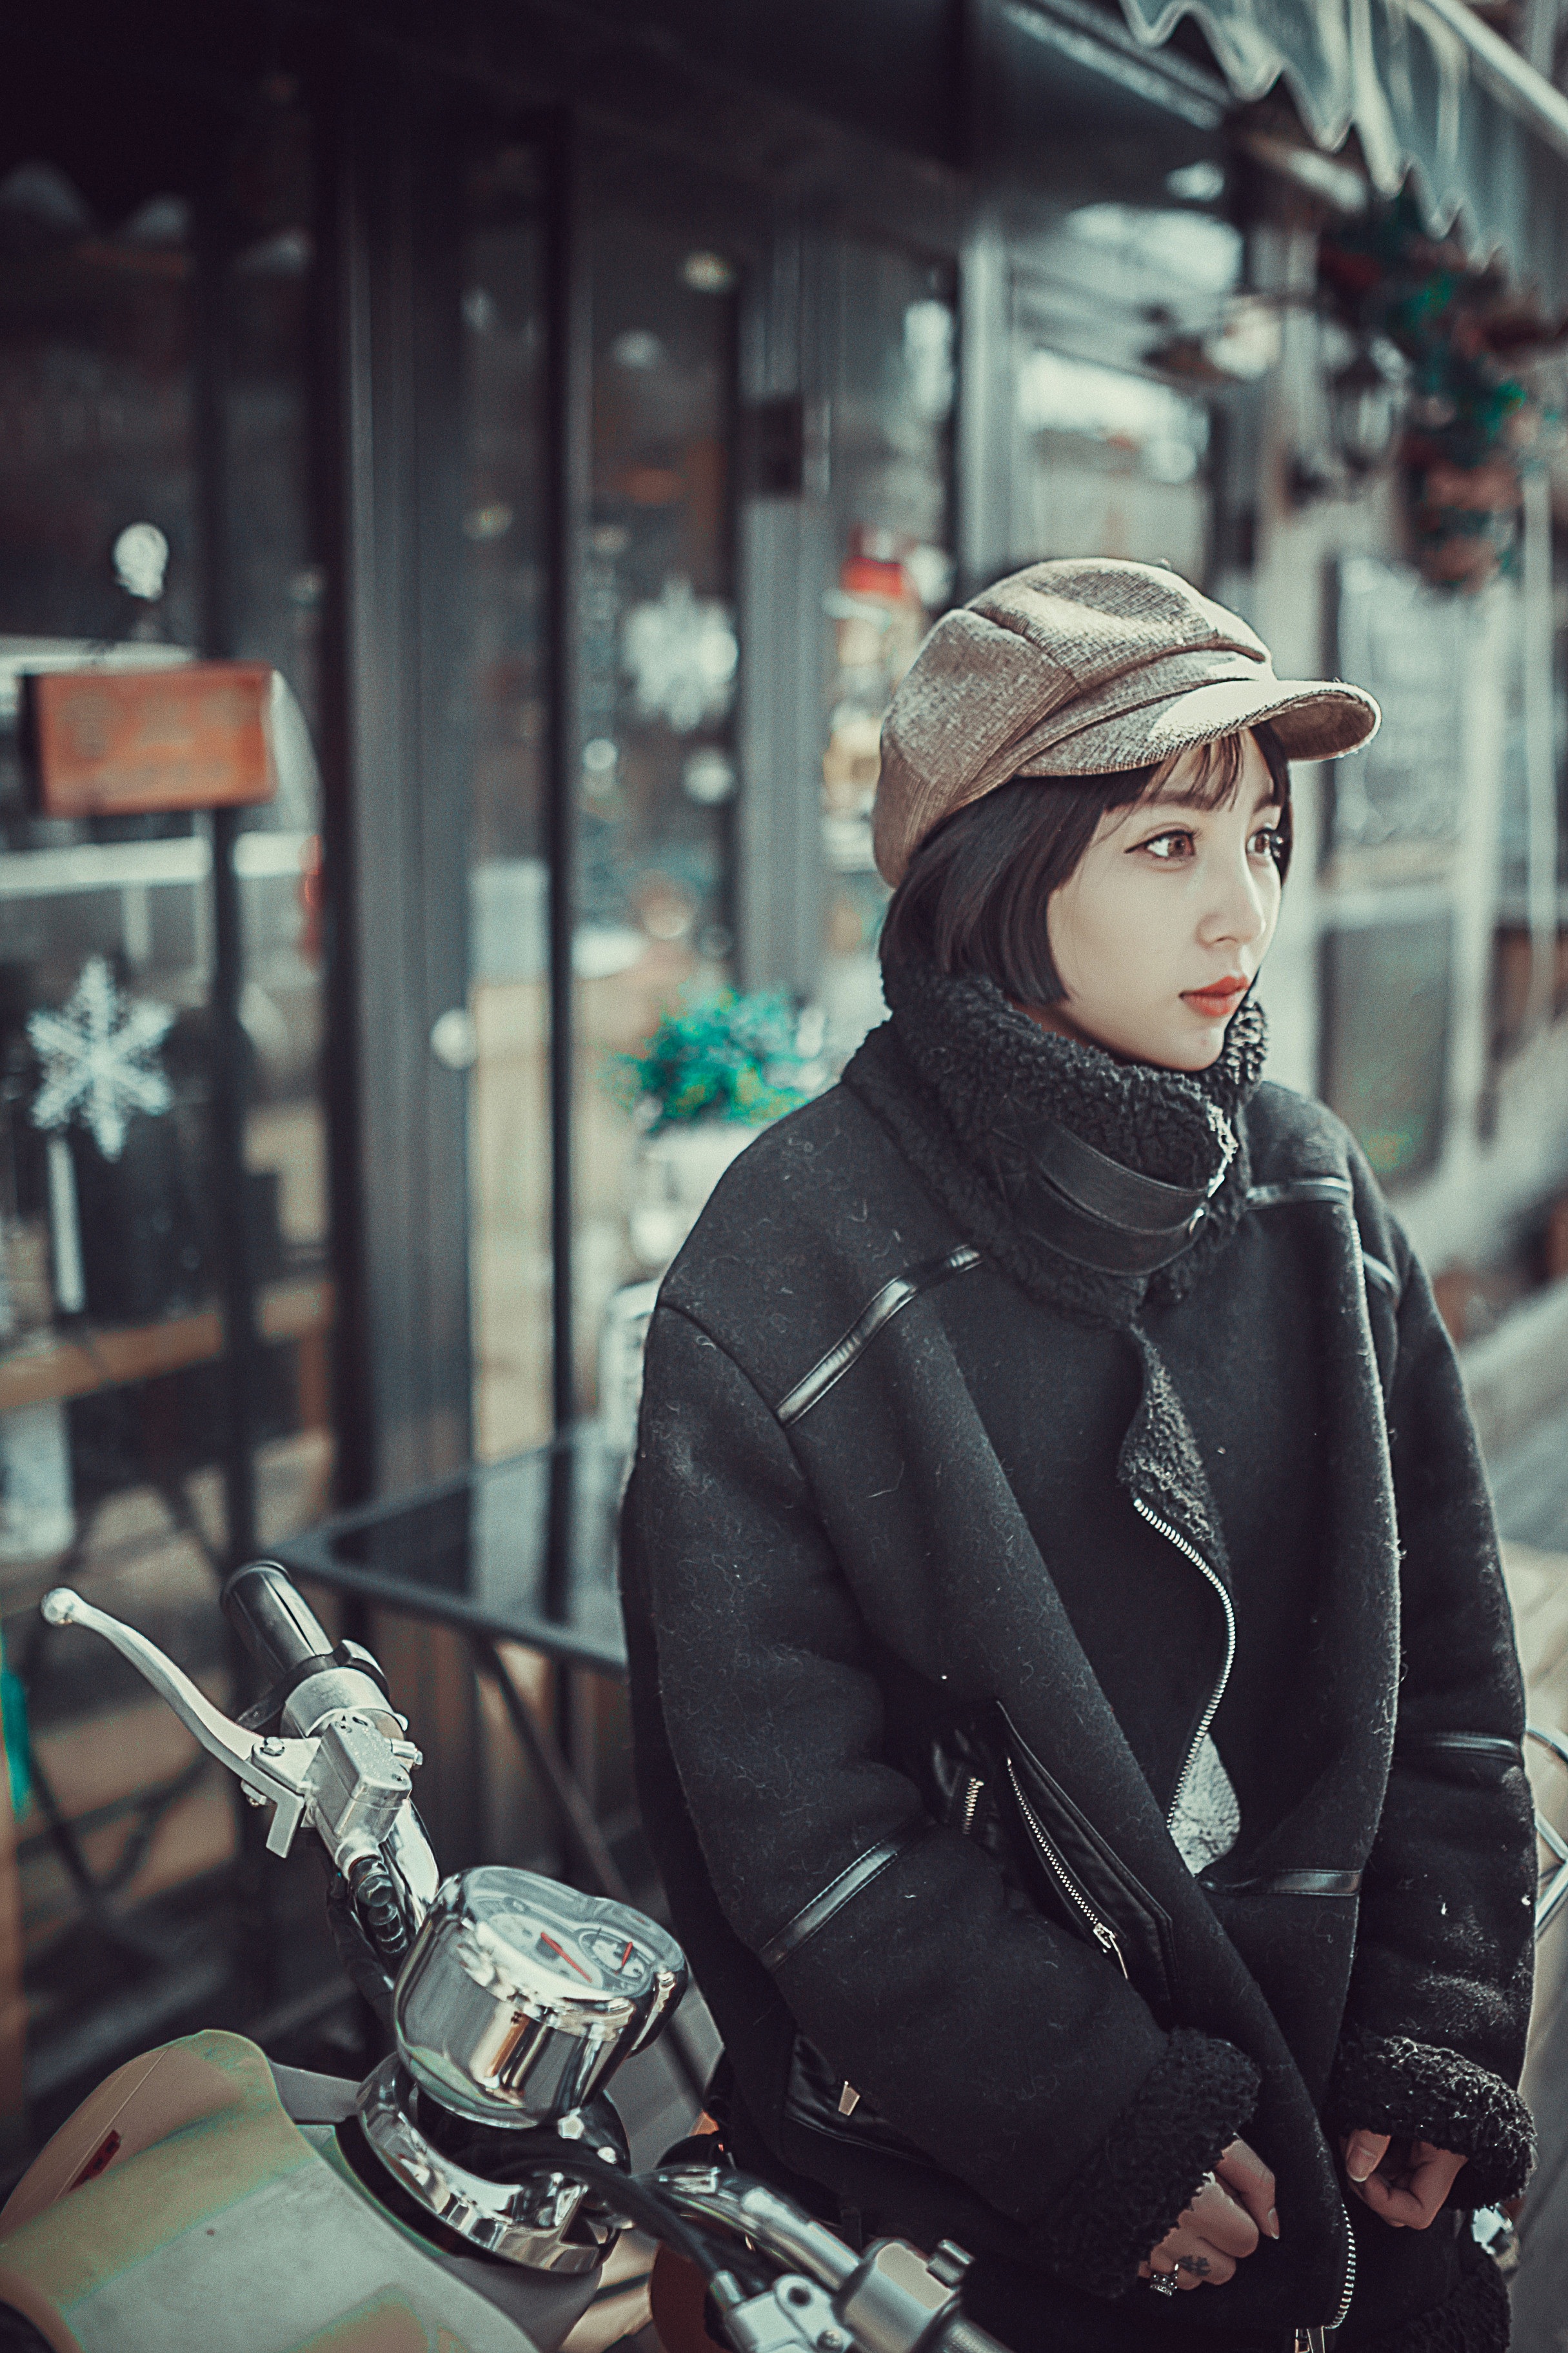
person, woman, portrait, model, color, fashion, clothing, black, lady, cool, glasses, photograph, beauty, photo shoot, university student, beijing beauty, chinese beauty, posing as